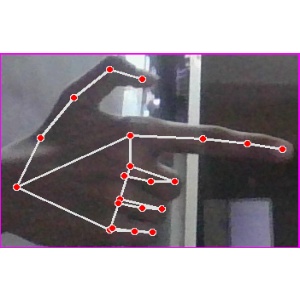
अक्षर: ब